SS Kanguroo

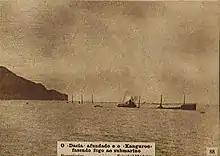
"Kanguroo" (foreground) sinking, 3 December 1916

After the start of World War I in August 1914, the French Navy requisitioned the "Kanguroo". She was torpedoed and sank at the Port of Funchal, Madeira on 3 December 1916, together with the and the elderly British cable layer , by the German submarine . A total of thirty-three foreign crewmen and eight Portuguese nationals died during the attack. A monument with a sculpture by Francisco Franco de Sousa was raised in 1917 to commemorate the incident.